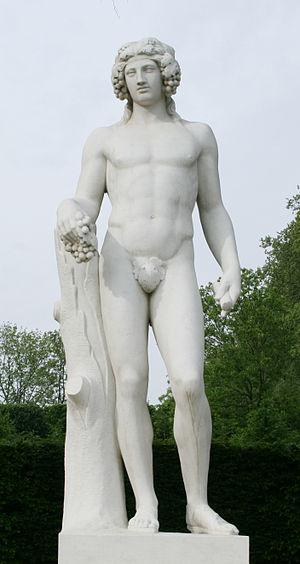
Grégoire (sculpteur français): Bacchus, statue sculptée en pierre, demi-lune du Bassin d'Apollon dans les jardins du château de Versailles.
Louis-Aimé Lejeune est un sculpteur français né le 22 janvier 1884 à Livet-sur-Authou et mort à Paris le 7 avril 1969.
Bacchus est un dieu romain correspondant à Dionysos dans la mythologie grecque. Les Romains utilisaient Bacchus comme un autre nom de Liber Pater, un dieu latin de la fécondité.